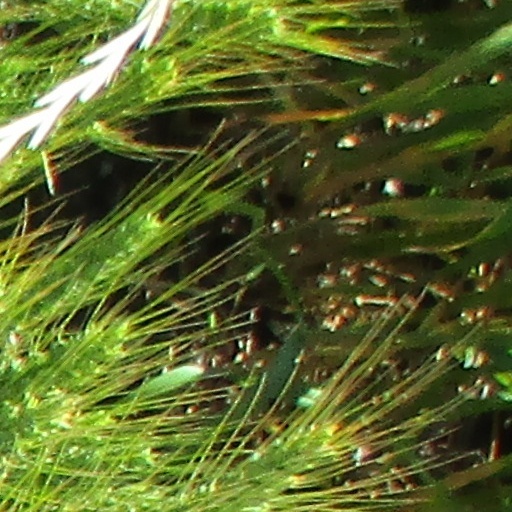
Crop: wheat